Harald Huysman

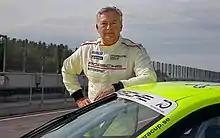
Huysman at the Porsche Carrera Cup Scandinavia 2018

Harald Huysman (born 7 January 1959) is a former racing driver from Norway of Dutch descent.